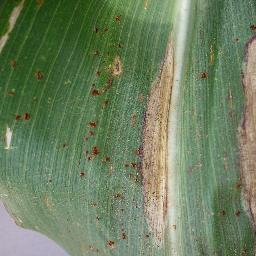
Label: Corn___Northern_Leaf_Blight